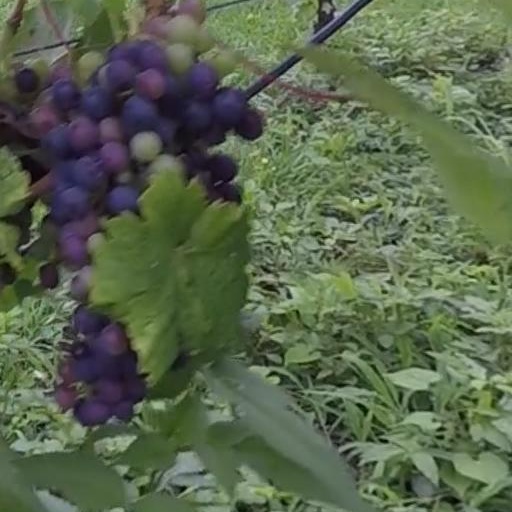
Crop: grape